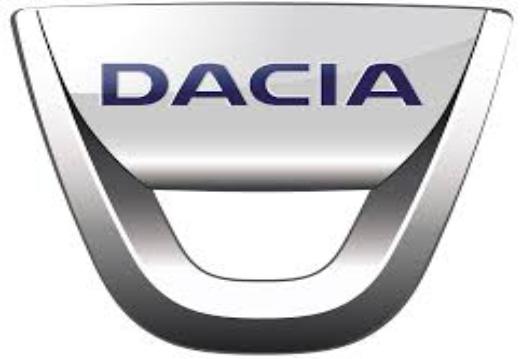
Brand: Dacia
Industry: Transportation